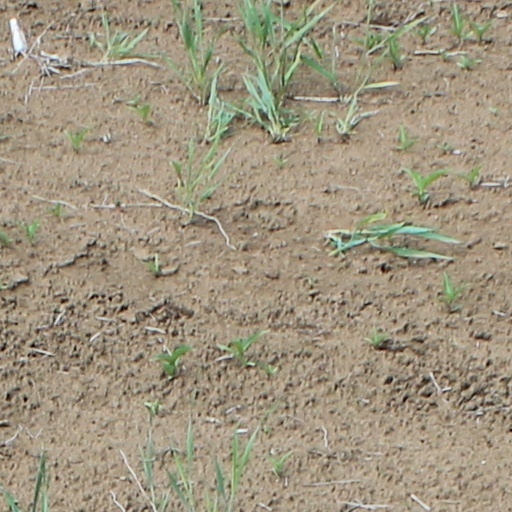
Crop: wheat